NoClue

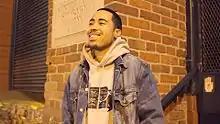
NoClue in Los Angeles, California

Ricky Raphel Brown (born January 28, 1985), known professionally as NoClue, is an American rapper from Seattle. He is best known for obtaining the title of the world's official “Fastest Rap MC” by Guinness World Records, for rapping 723 syllables in 51.27 seconds (14.1 syllables per second) in January 2005.